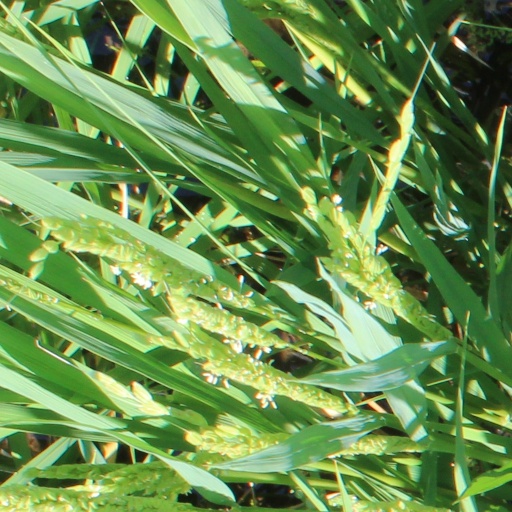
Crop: rice